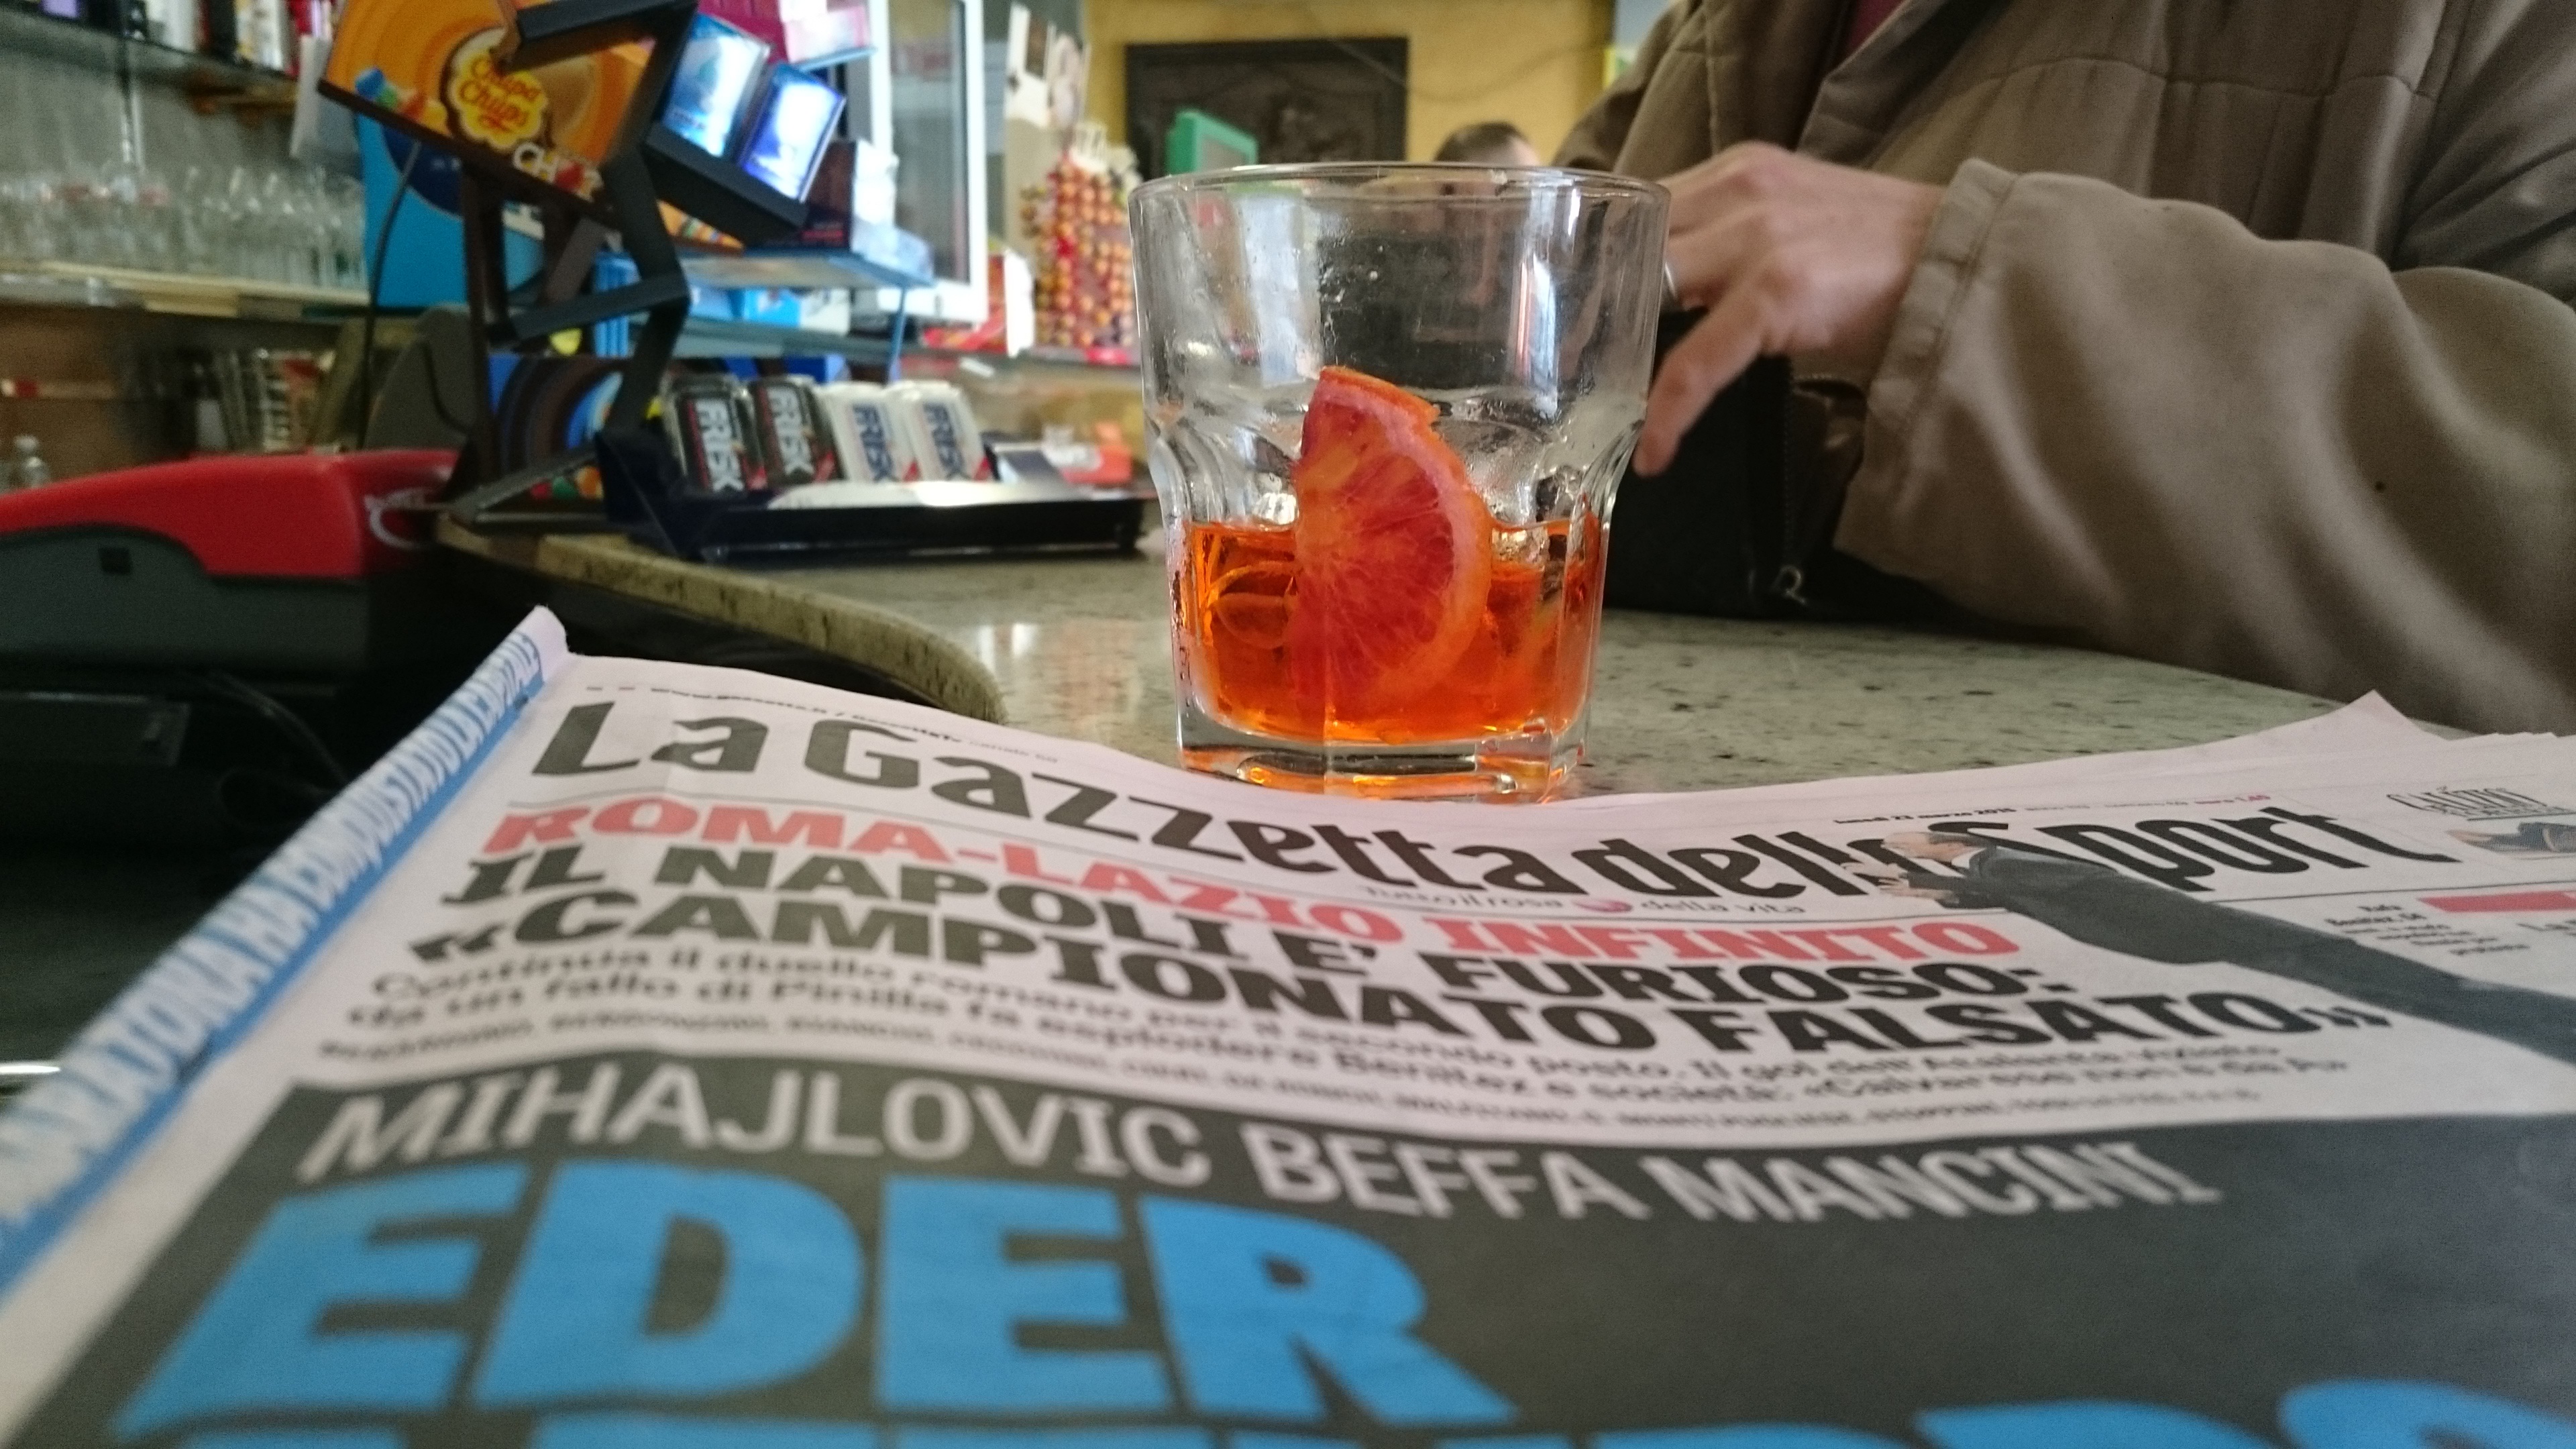
newspaper, drink, alcohol, distilled beverage, bar time